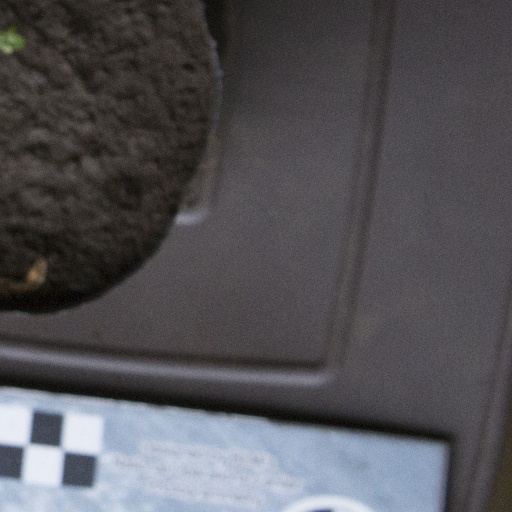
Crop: soybean